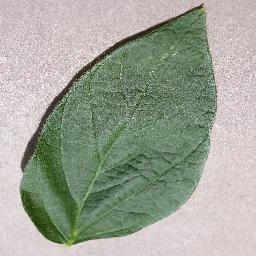
Label: Soybean___healthy